Oricum

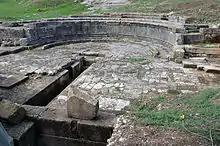
Monumental fountain

Oricum (or "Oricus"; or "Orikum") was a harbor on the Illyrian coast that developed in an Ancient Greek polis at the south end of the Bay of Vlorë on the southern Adriatic coast. It was located at the foot of the Akrokeraunian Mountains, the natural border between ancient Epirus and Illyria. Oricum later became an important Roman city between the provinces of Epirus Vetus and Epirus Nova in Macedonia. It is now an archaeological park of Albania, near modern Orikum, Vlorë County. Oricum holds such a strategic geographical position that the area has been in continuous usage as a naval base from antiquity to the present-days.